Vermifilter

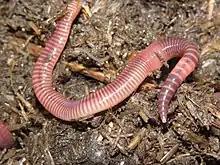
Different species of composting worms may be used, including "Eisenia foetida".

Common filter packing materials include sawdust, wood chips, coir, bark, peat, and straw for the organic layer. Gravel, quartz sand, round stones, pumice, mud balls, glass balls, ceramsite and charcoal are commonly used for the inorganic layer. The surface area and porosity of these filter materials influence treatment performance. Materials with low granulometry (small particles) and large surface area may improve the performance of the vermifilter but impede its drainage.